Putaani Party

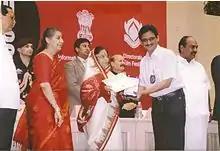
57th National Film Awards

The film has won the Swarna Kamal (Golden Lotus) for the 57th National Film Award for Best Children's Film for the year 2009 constituted by the Government of India.